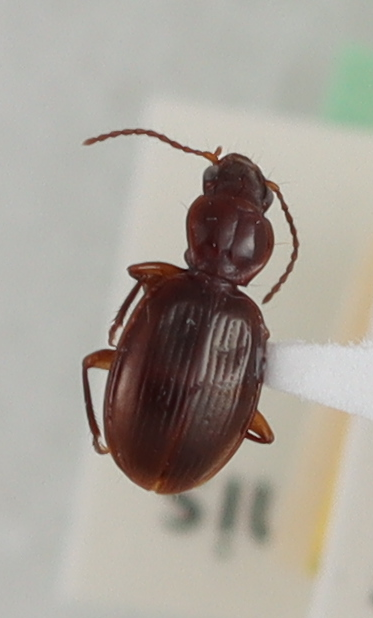
Scientific name: Mecyclothorax rufipennis
Plot: 14
Trap: E
Collected: 20190605